Ioannis Metaxas

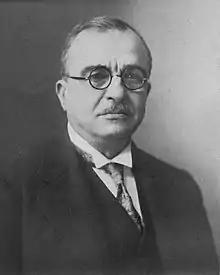
Metaxas in 1937

Ioannis Metaxas (12 April 187129 January 1941) was a Greek military officer and politician who was the dictator of Greece from 1936 until his death in 1941. He governed constitutionally for the first four months of his tenure, and thereafter as the strongman leader of the 4th of August Regime following his appointment by King George II.